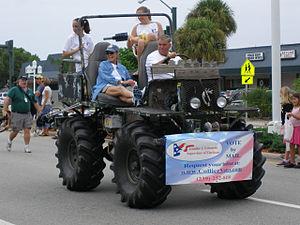
Un swamp buggy est un véhicule à moteur utilisé pour traverser les terrains marécageux et originaire du Sud des États-Unis et plus précisément de Floride.